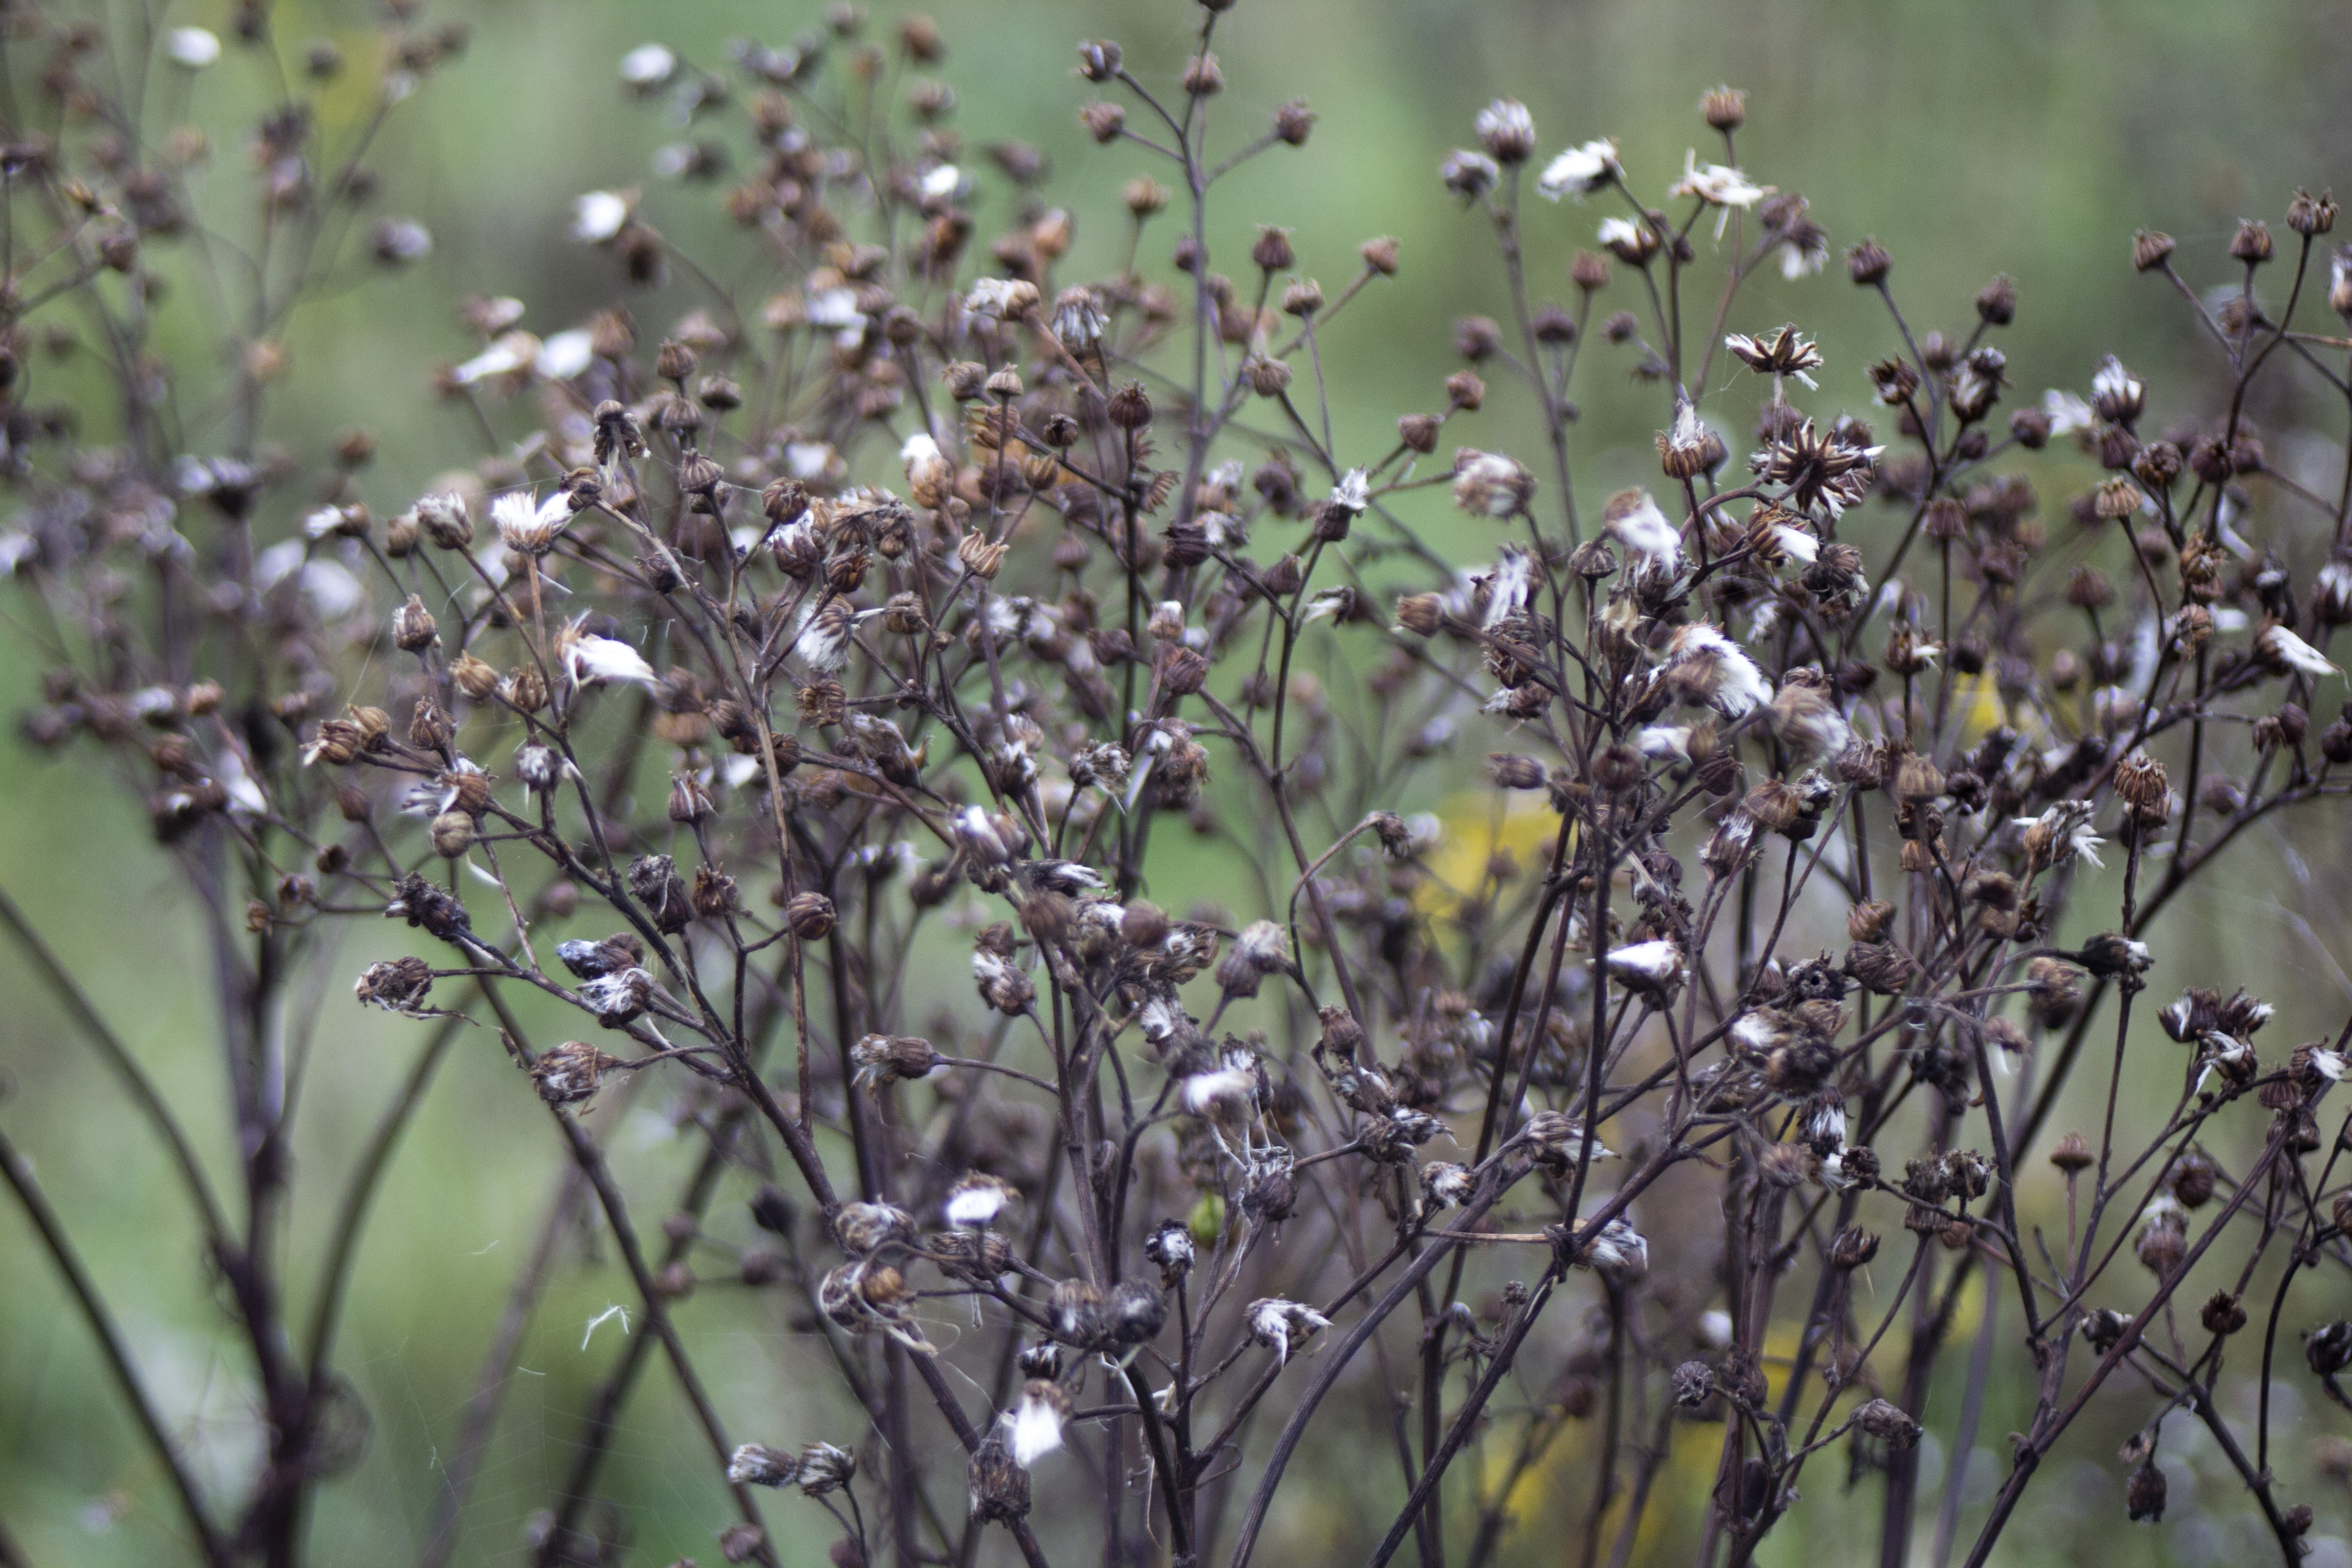
nature, grass, branch, blossom, plant, white, leaf, flower, green, macro, botany, flora, wildflower, silver, macro photography, inflorescence, flowering plant, grass family, plant stem, land plant